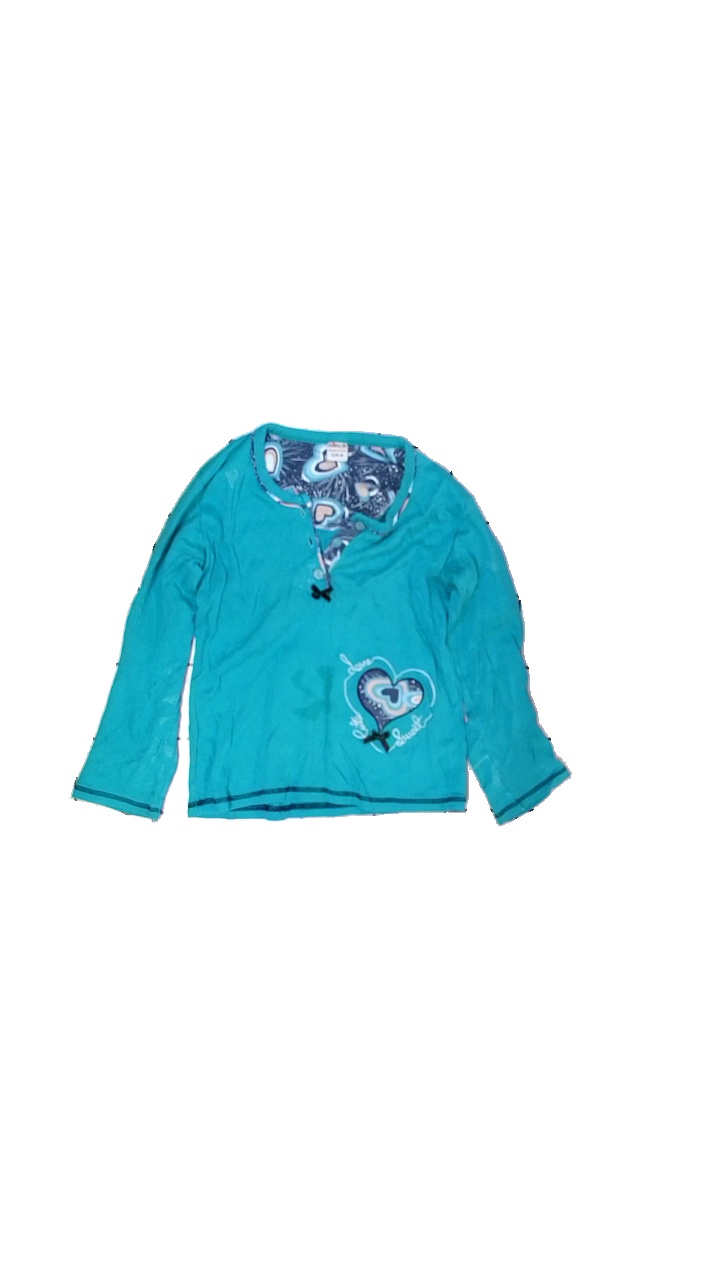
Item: Top (Ladies)
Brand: Adalya
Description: Turquoise top with print
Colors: Green
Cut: Regular, C-collar
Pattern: Other
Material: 100% cotton
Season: Summer
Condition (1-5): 1
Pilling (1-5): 1
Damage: Oil stains
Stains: Major
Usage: Recycle
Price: <50